Hurricane Irma

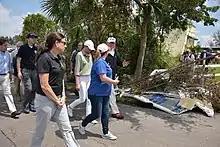
President Donald Trump visits Naples, Florida, to talk with people impacted by Hurricane Irma

After devastating the Keys, the storm then struck Collier County as a Category 3 hurricane. Several communities in the county suffered extensive damage, especially along the coast. Throughout the unincorporated areas of the county, 65 homes, including 44 mobile homes, were demolished, while 1,008 homes received major damage. Property damages in unincorporated areas alone reach about $320 million. Lee County was lashed by strong winds and heavy rainfall, which caused prolonged flooding in some areas. More than 24,000 homes suffered some degree of damage, with almost 3,000 homes receiving major damage and 89 homes being destroyed. Damage in the county totaled about $857 million.